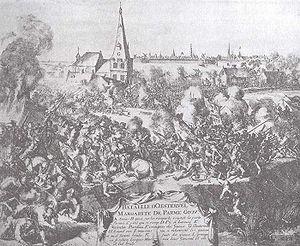
La bataille d'Austruweel, la bataille d'Oosterweel, la bataille d'Austerweel ou la bataille d'Oestervel, livrée le 13 mars 1567 dans le village d'Austruweel, situé au nord d'Anvers, est considérée comme le premier affrontement de la Guerre de Quatre-Vingts Ans, antérieure à la bataille de Heiligerlee.
1567 est une année commune commençant un mercredi.
Austruweel est un village de polders belges disparu au nord de la ville d'Anvers.